January 2016 United States blizzard

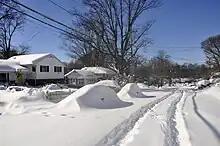
The aftermath of the blizzard in the Fairfax Villa neighborhood in Fairfax, Virginia. Unplowed streets and buried cars can be seen here.

Significant coastal flooding took place in Delaware and New Jersey. The first, and most severe, round of flooding took place during the morning of January 23. A second round took place after the storm's passage on the morning of January 24, concurrent with high tide. Record tides occurred in Lewes, Delaware. Approximately of dunes along Delaware's oceanfront coast sustained significant damage, with many areas flattened. Forty people required evacuation in Long Neck and Oak Orchard. Delaware Route 1 was shut down between Bethany Beach and Dewey Beach for flooding.